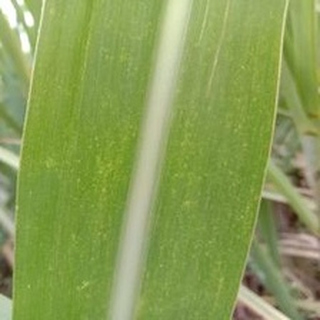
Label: sugarcane_mosaic